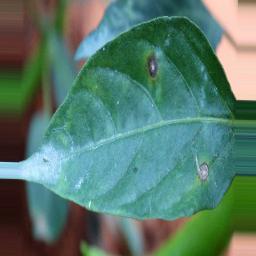
Label: cercospora